Voiture de banlieue à 2 niveaux

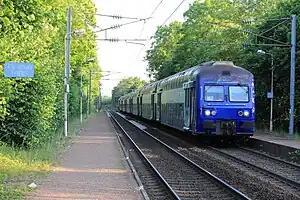
VB 2N at Lavilletertre station in 2011.

The Voiture de banlieue à 2 niveaux, shortened to VB2N, is a type of double-deck passenger railcar used on Transilien, the commuter rail network in the Île-de-France region of France. The cars are unpowered and designed to be paired with an electric locomotive.